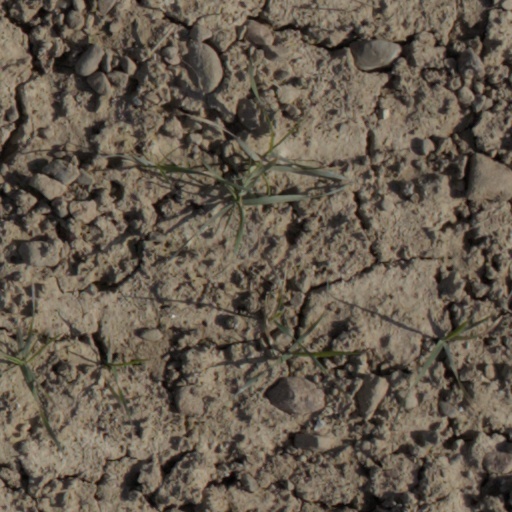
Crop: wheat